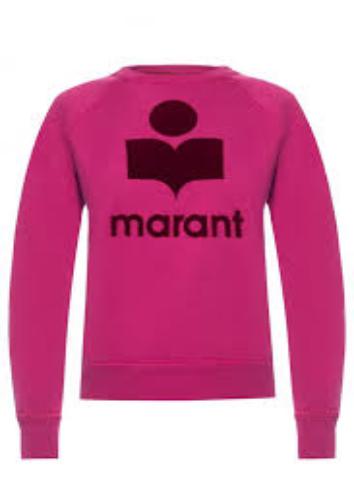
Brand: Isabel Maran-1
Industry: Clothes